Sappho

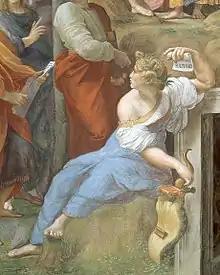
A woman seated on a rock, holding a lyre in one hand and a scroll with the word "Sappho" in the other

Other ancient poets wrote about Sappho's life. She was a popular character in ancient Athenian comedy, and at least six separate comedies called "Sappho" are known. The earliest known ancient comedy to take Sappho as its main subject was the early-fifth or late-fourth centuryBC "Sappho" by Ameipsias, though nothing is known of it apart from its name. As these comedies survive only in fragments, it is uncertain exactly how they portrayed Sappho, but she was likely characterised as a promiscuous woman. In Diphilos' play, she was the lover of the poets Anacreon and Hipponax. Sappho was also a favourite subject in the visual arts. She was the most commonly depicted poet on sixth and fifth-century Attic red-figure vase paintings – though unlike male poets such as Anacreon and Alcaeus, in the four surviving vases in which she is identified by an inscription she is never shown singing. She was also shown on coins from Mytilene and Eresos from the first to third centuriesAD, and reportedly depicted in a sculpture by Silanion at Syracuse, statues in Pergamon and Constantinople, and a painting by the Hellenistic artist Leon.